Yellowbird (film)

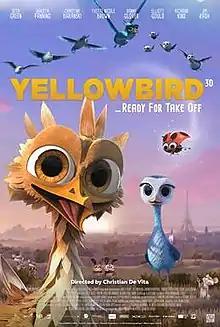
International theatrical release poster

Yellowbird is a 2014 English-language CG-animated fantasy film. It was directed by Christian De Vita.